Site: brandenburg
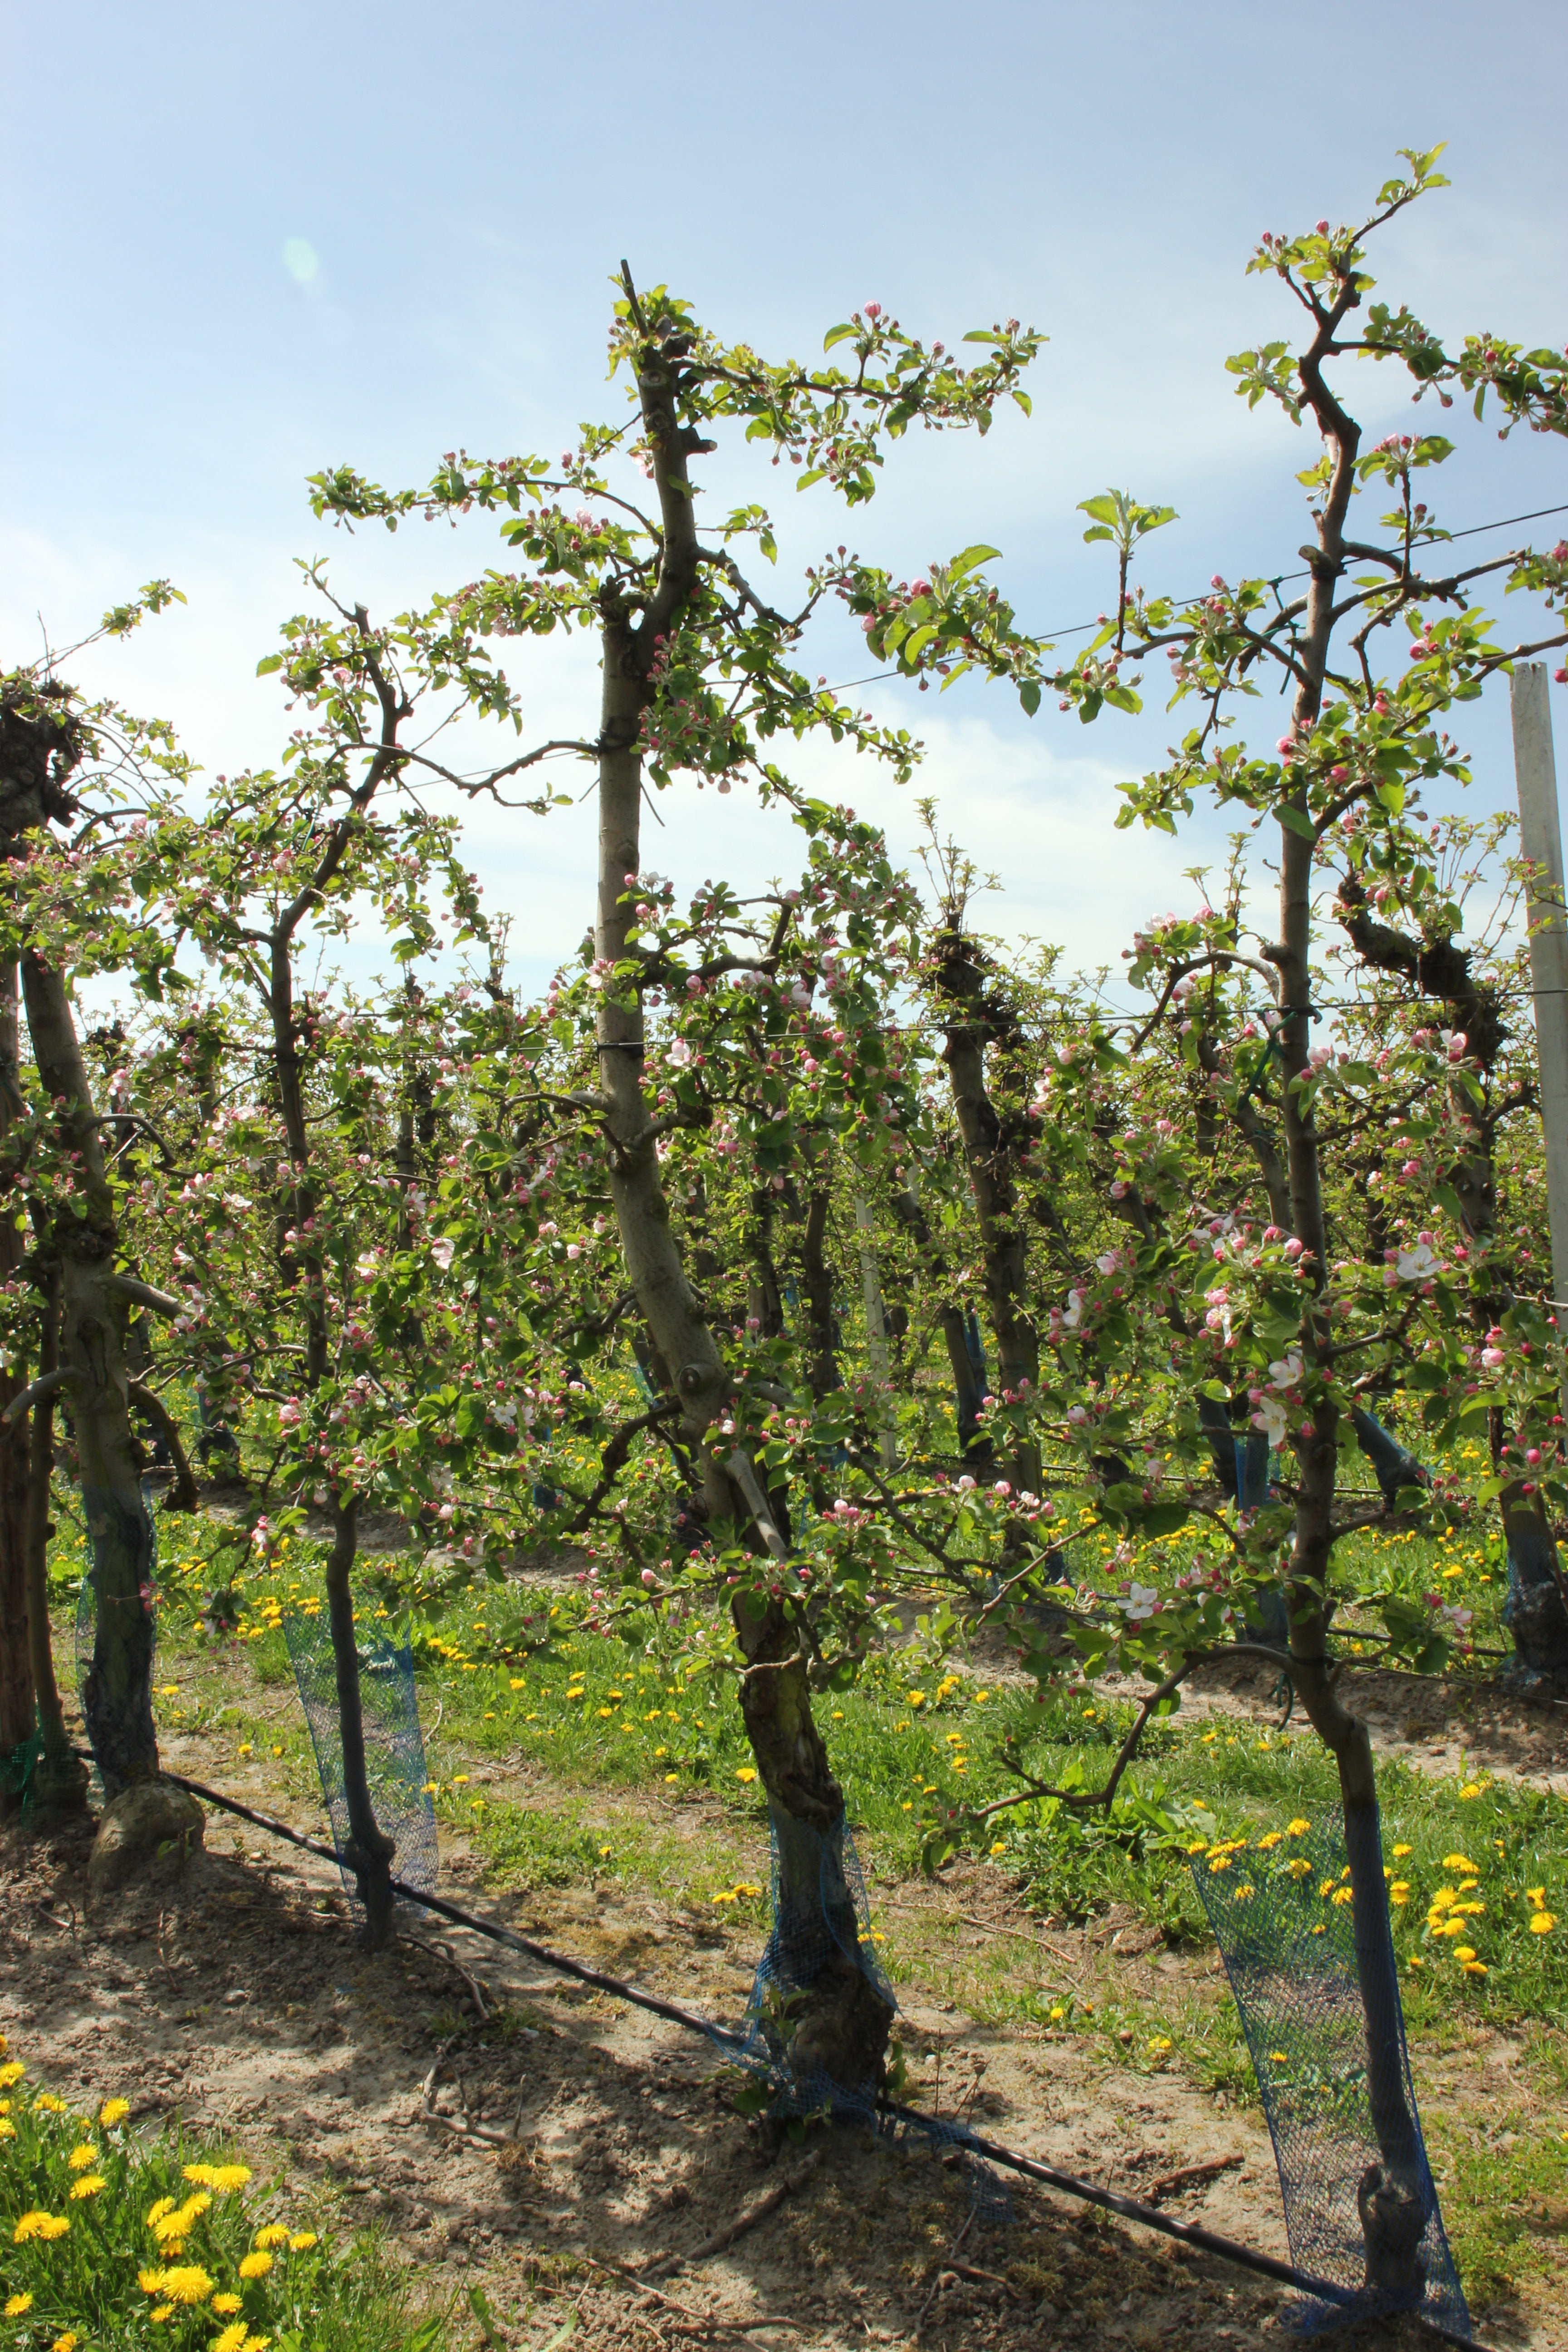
Growth stage (BBCH 57): Inflorescence emergence